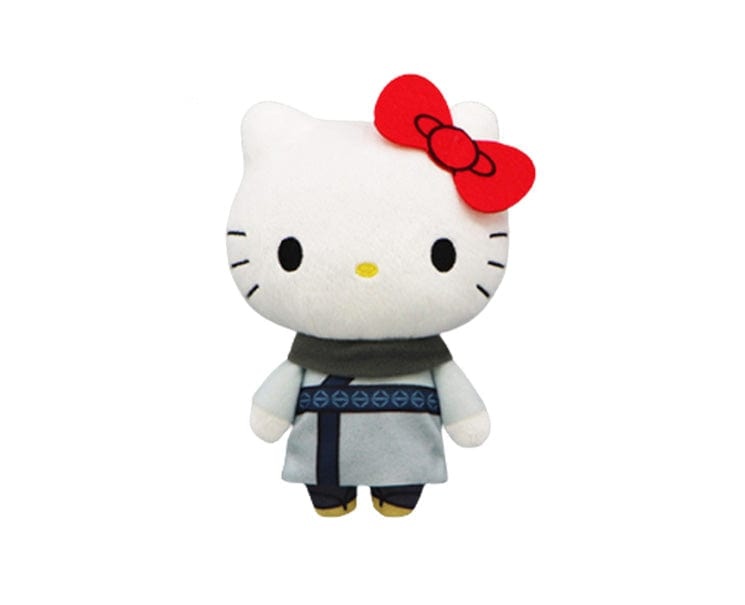
Jujutsu Kaisen X Sanrio: Hello Kitty Plush
Sanrio Japan collaboration with famous anime Jujutsu Kaisen: crossover Sukuna & Hello Kitty plush. A cute Hello Kitty has arrived in a Sukuna (pretty surprising) cosplay costume. Fight all the curses, and create positive emotions with this unique collab. *Note: Items in this collab are in extremely limited quantity and will not be restocked. Size: 15cm
Brand: Hello Japan
Category: Toys & Games > Toys > Dolls, Playsets & Toy Figures > Stuffed Animals